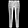
Label: Trouser